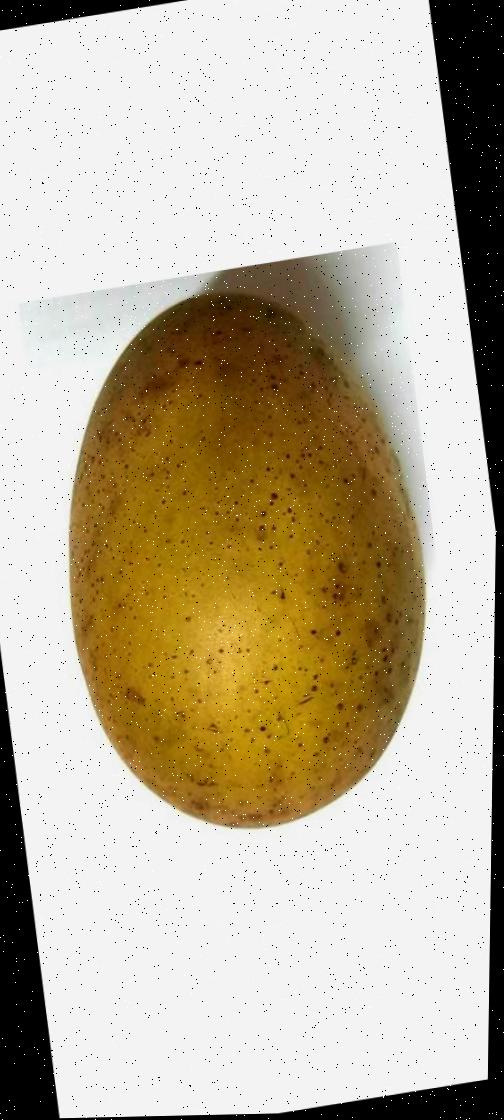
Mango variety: Shada